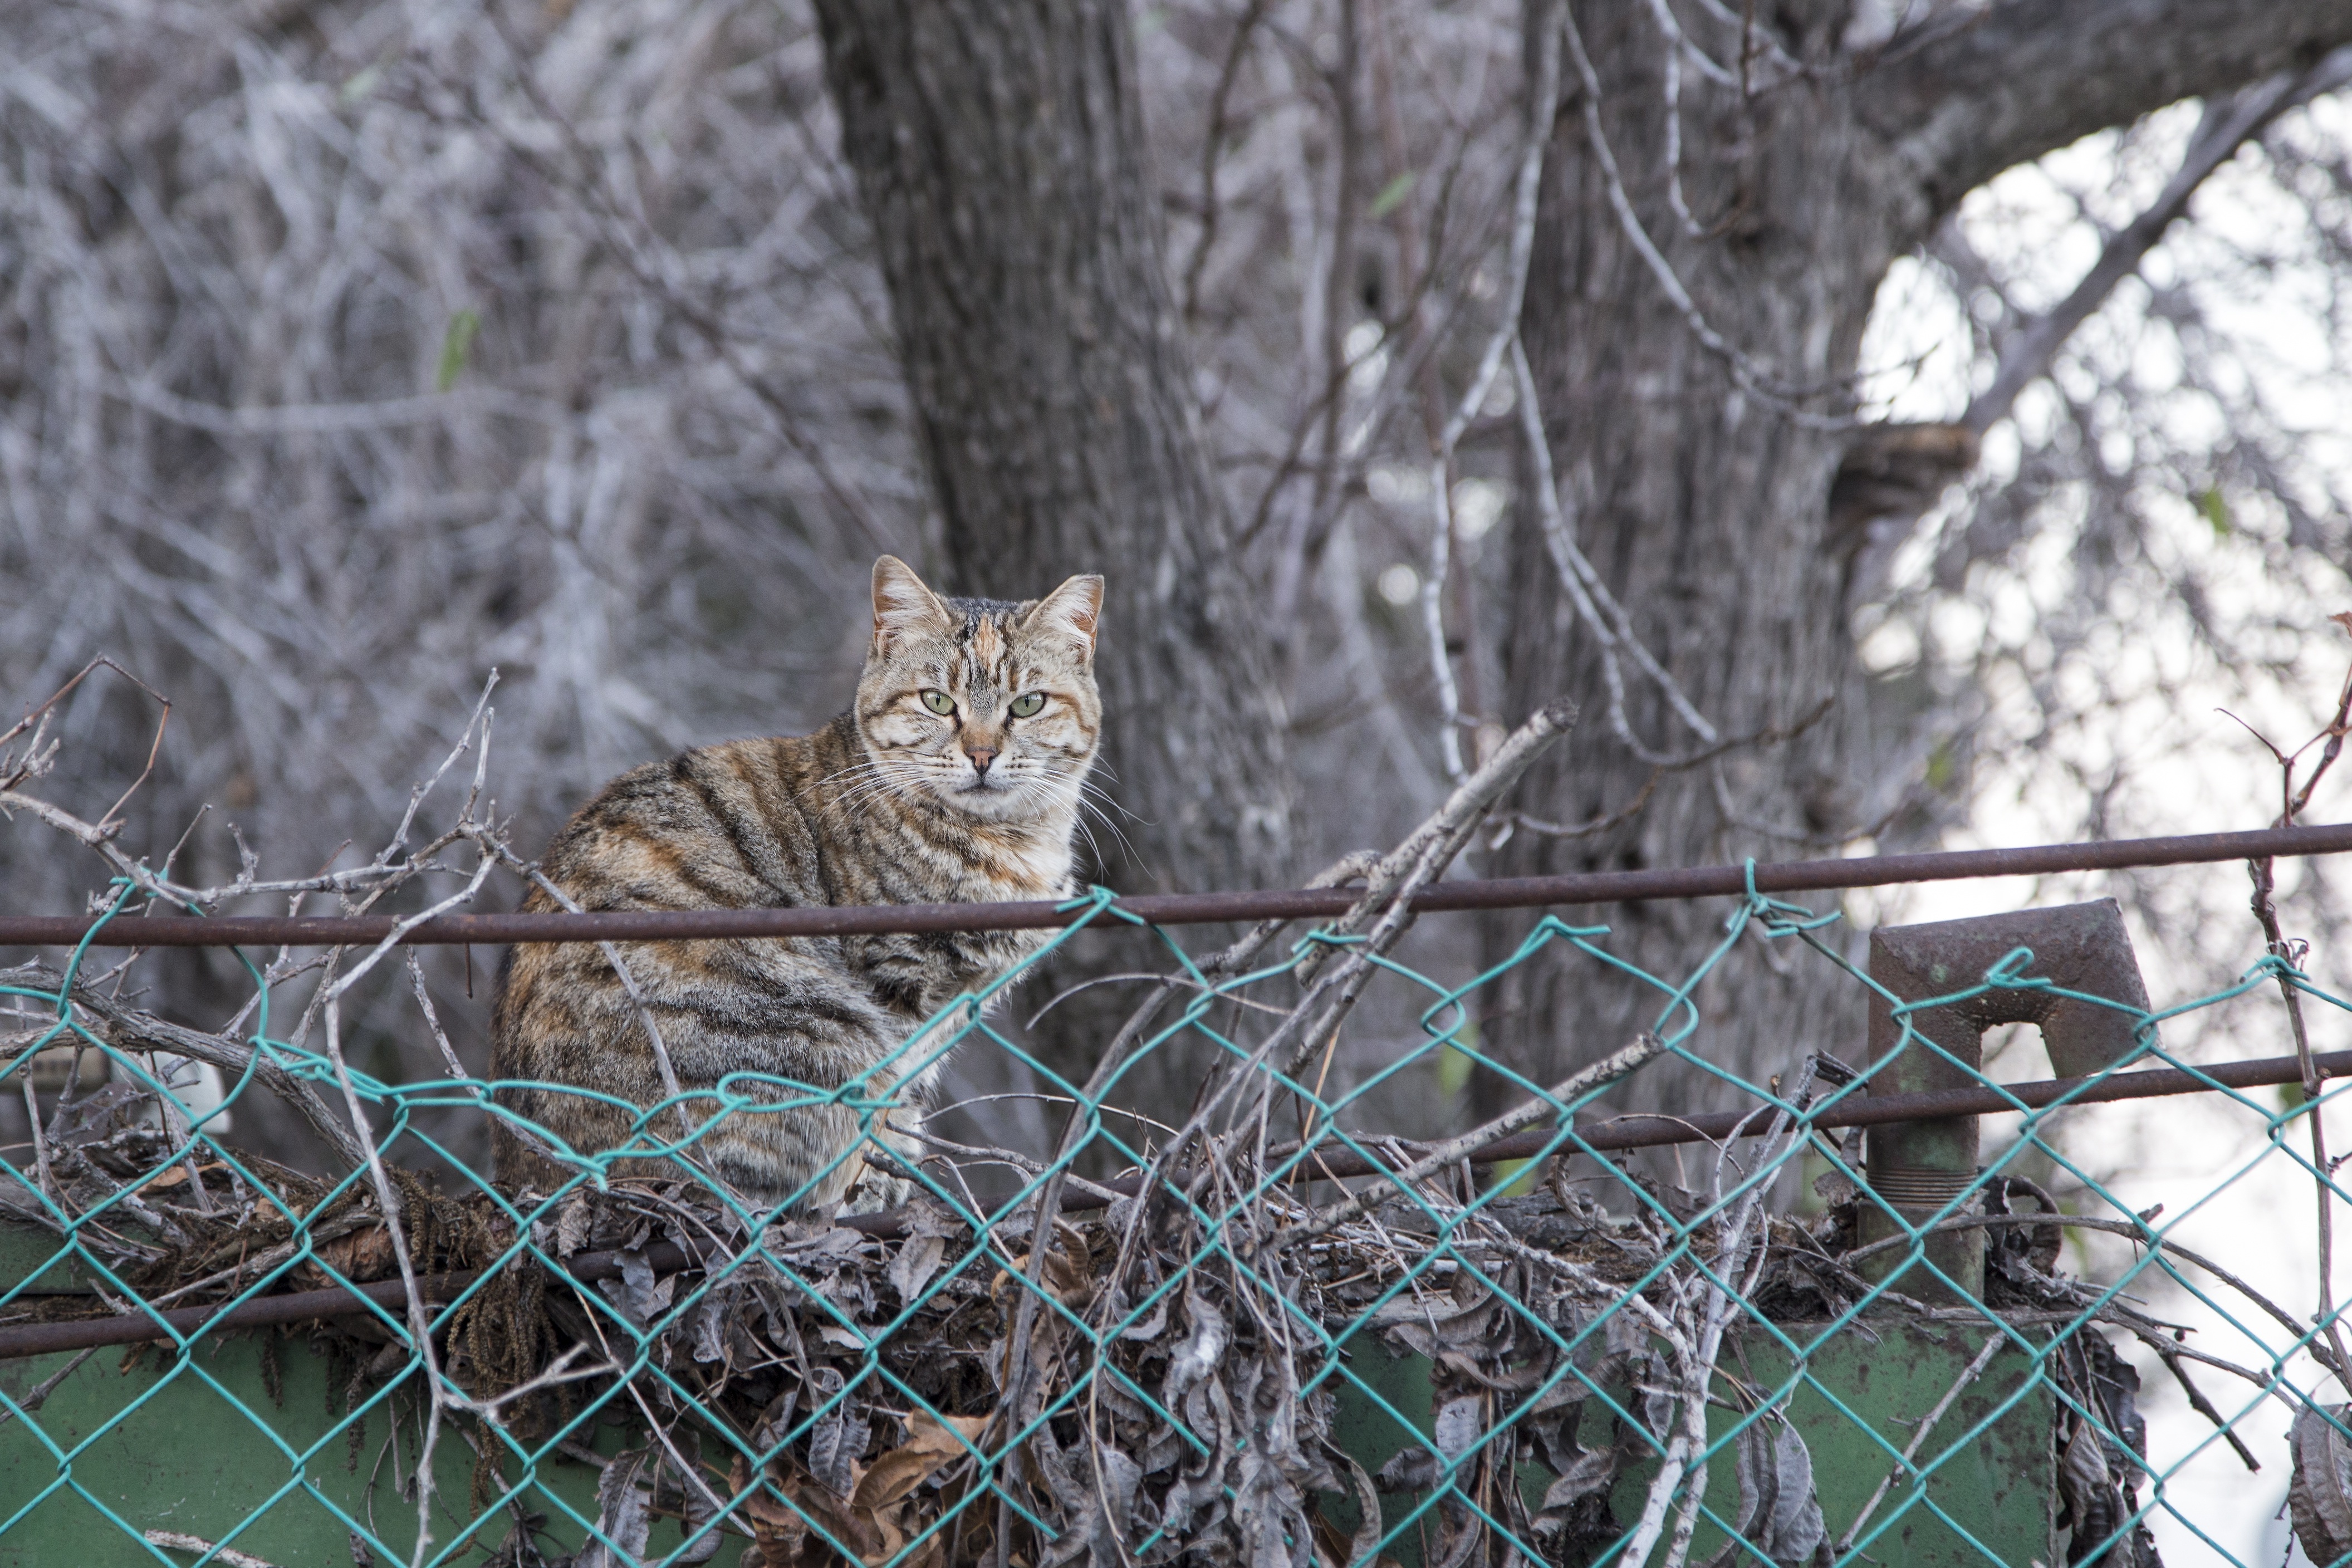
nature, branch, animal, wildlife, zoo, pet, kitten, cat, fauna, bobcat, wild cat, small to medium sized cats, cat like mammal